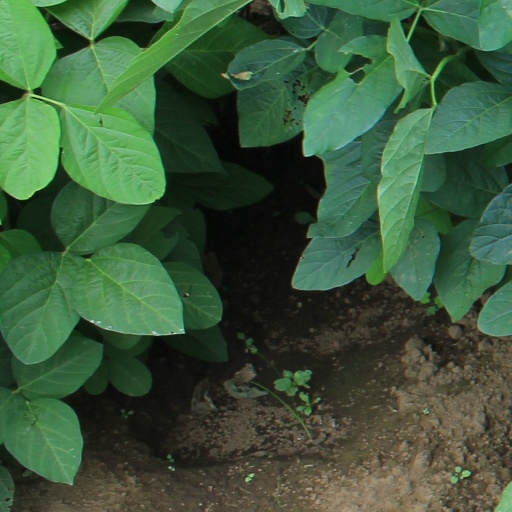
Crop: soybean